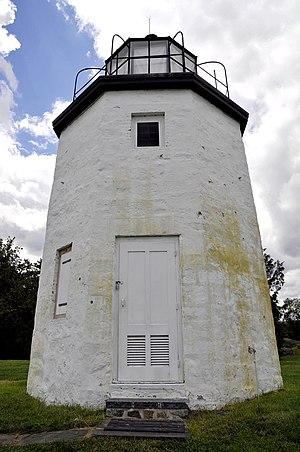
Le phare de Stony Point est un phare actif situé au bord du fleuve Hudson, sur le Stony Point Battlefield à Stony Point, dans le Comté de Rockland.